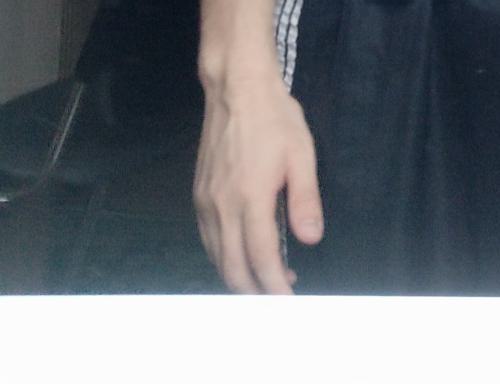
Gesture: no_gesture